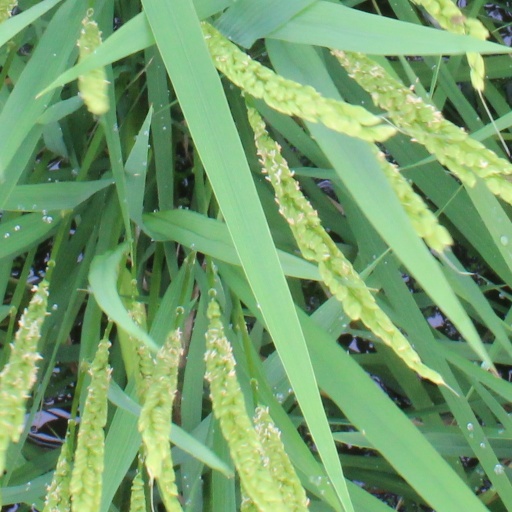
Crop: rice